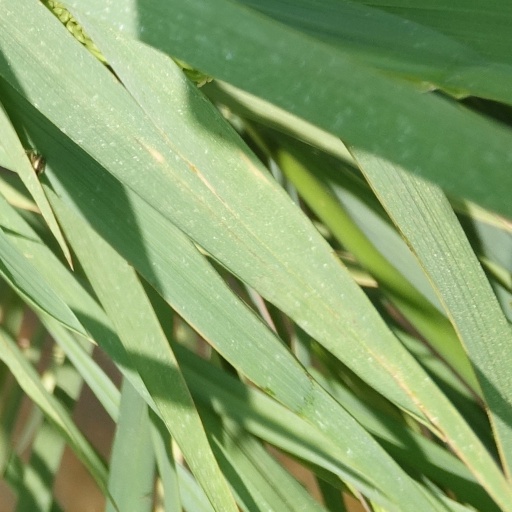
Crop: rice